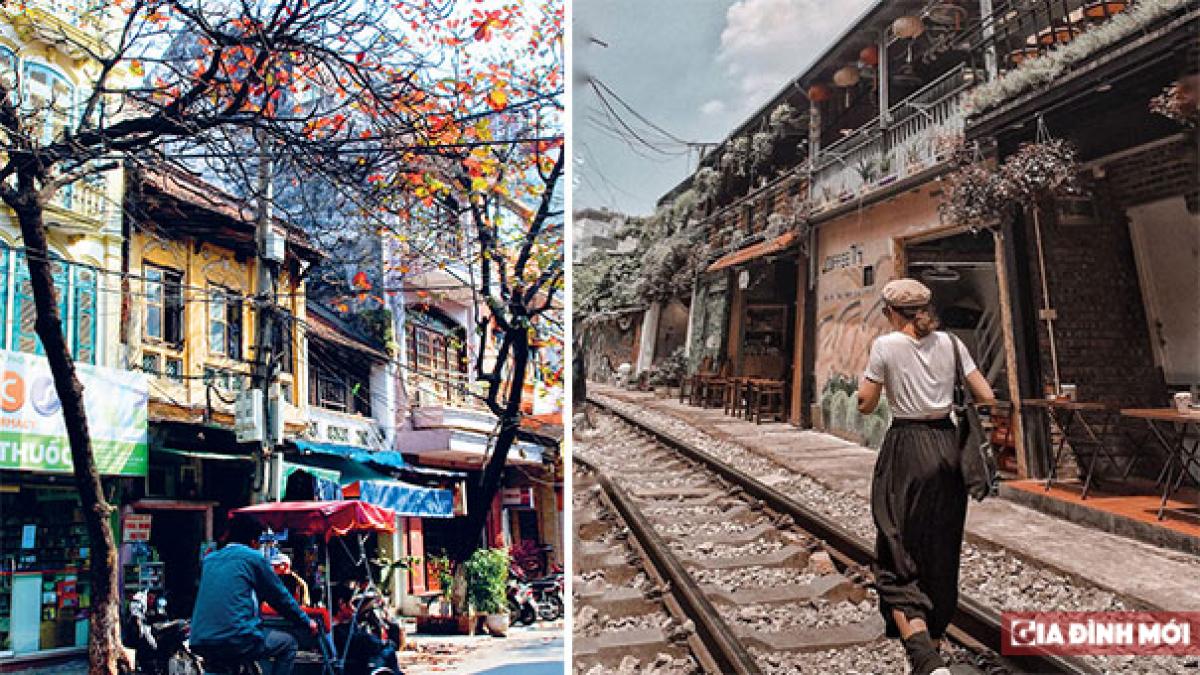
bức ảnh bên phải có một cô gái đang di chuyển ở trên đường ray tàu hoả